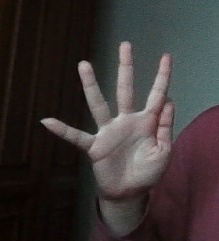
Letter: sheen